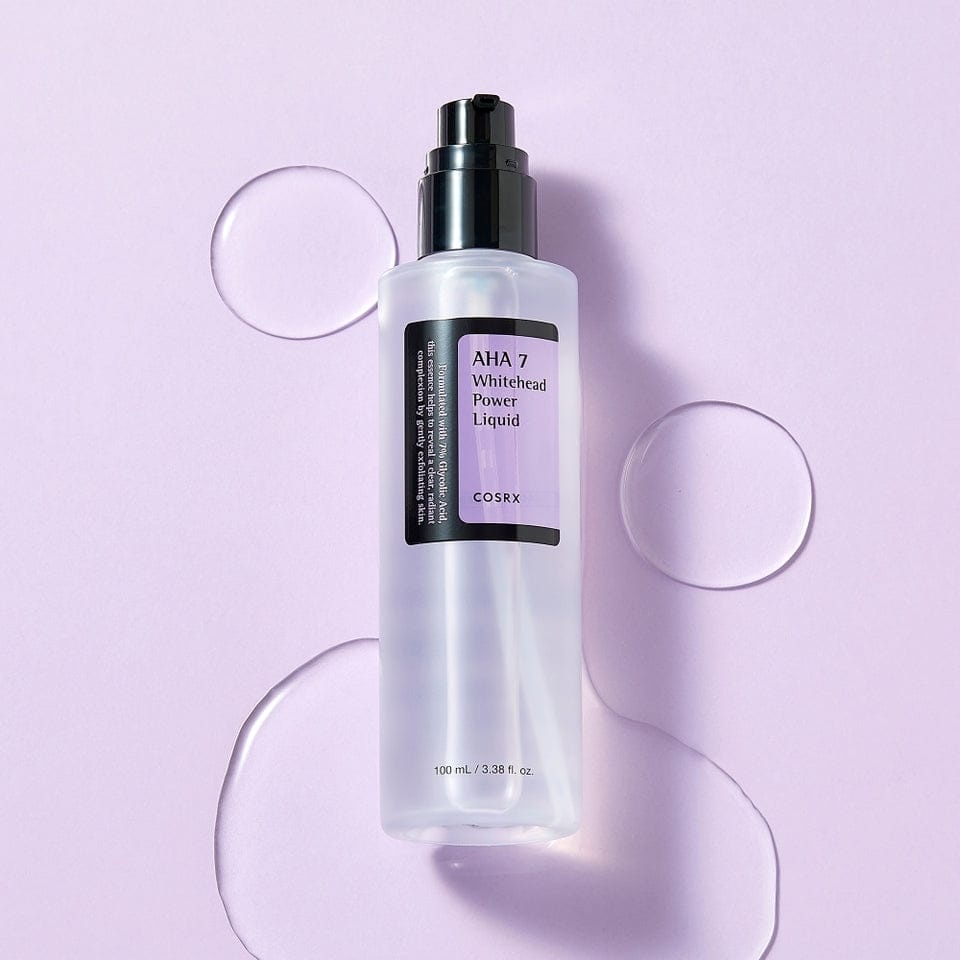
COSRX - AHA 7 Whitehead Power Liquid (100ML)
COSRX AHA 7 Whitehead Power Liquid uses 7% glycolic acid to dissolve dead skin cells, unclog pores, and smooth rough texture for clearer, radiant skin. 🌟 Key Benefits Removes whiteheads and dead skin cells. Clears pores and improves texture. Boosts radiance and smoothness. ✨ Star Ingredients Glycolic Acid (7%) – exfoliates dead skin cells. Apple Fruit Water – natural AHA source for mild exfoliation. Niacinamide – brightens and smooths skin. 💧 Skin Type Normal to oily, combination, and blemish-prone skin (not for very sensitive skin).
Brand: COSRX
Category: Health & Beauty > Personal Care > Cosmetics > Skin Care > Toners & Astringents > Astringents